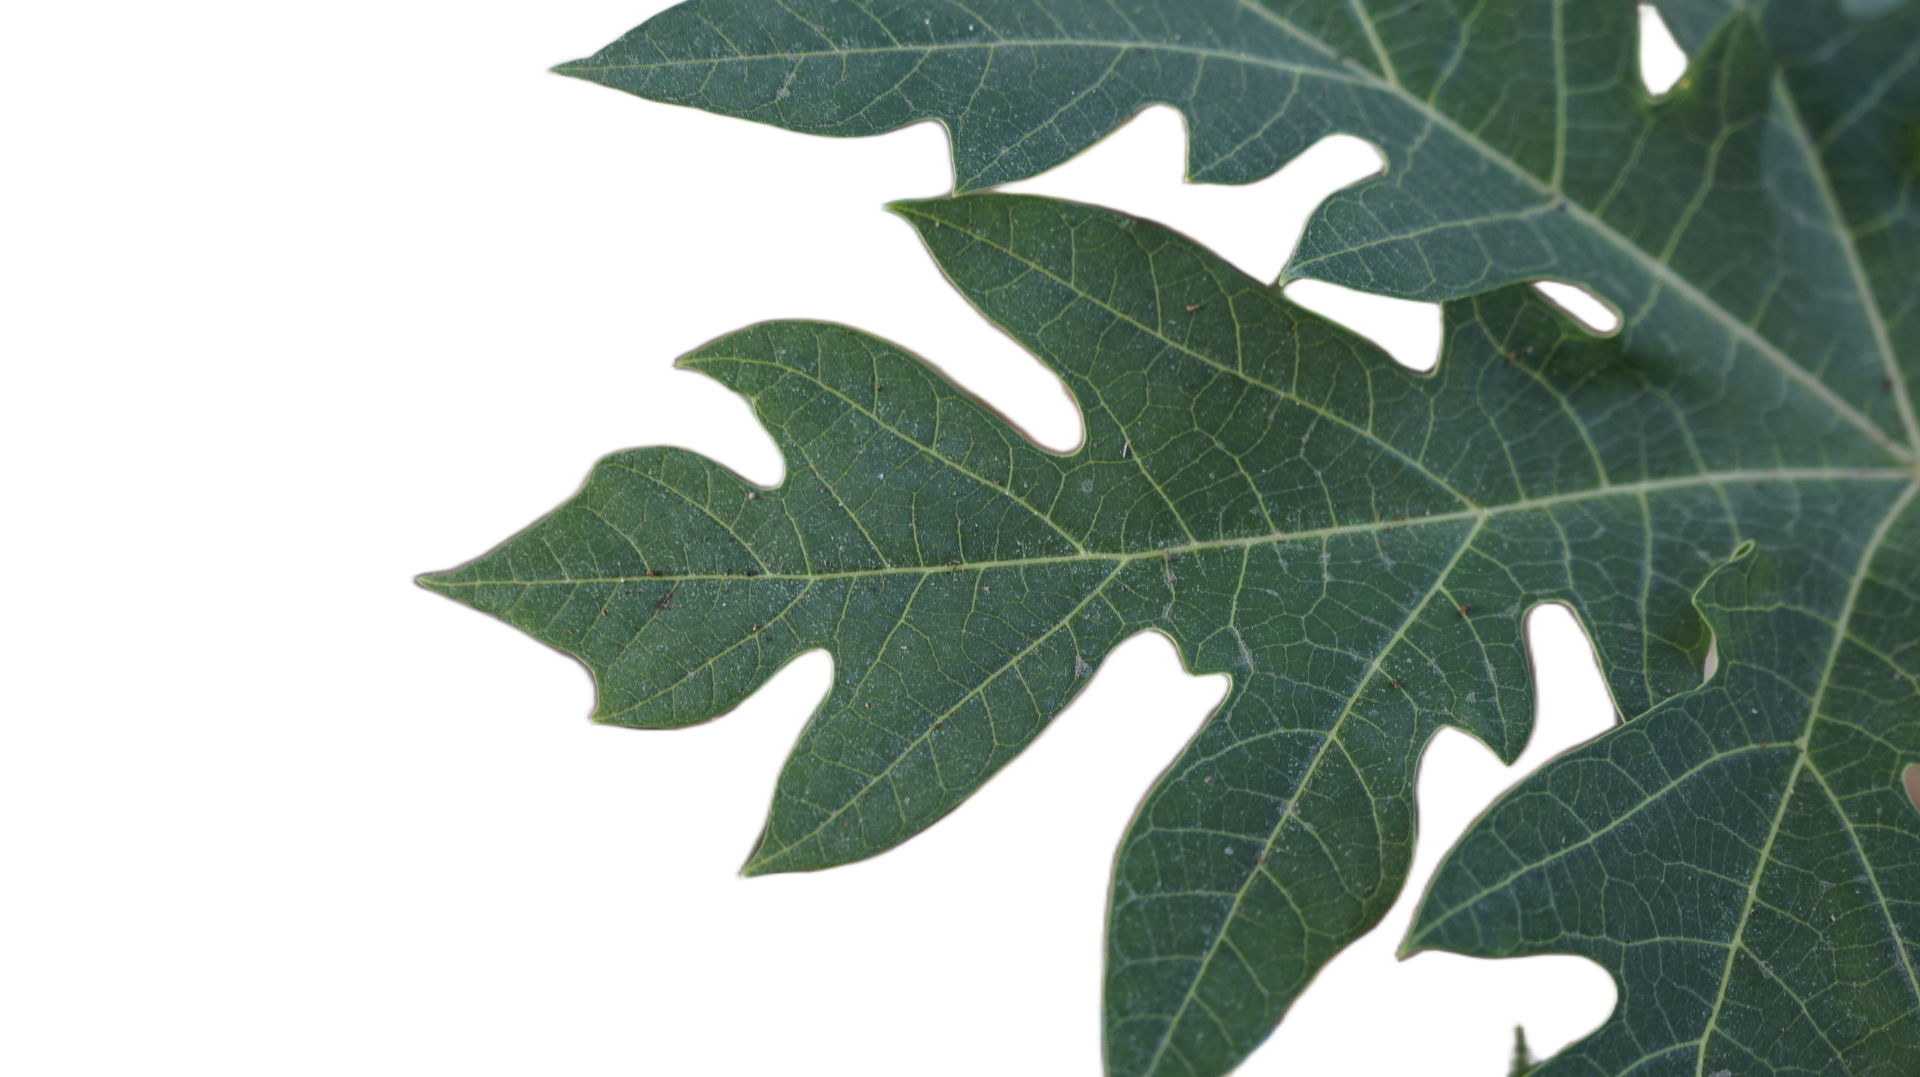
Crop: Papaya
Label: Healthy_leaf